Marshall M. Fredericks Sculpture Museum

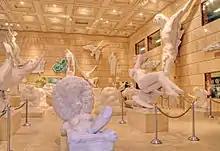
Marshall Fredericks Sculpture Museum interior

The Main Exhibit Gallery includes about 200 works, mostly plaster models, which span a career of over 70 years. The centerpiece is a 28-foot tall Christ statue on the south wall of the museum.